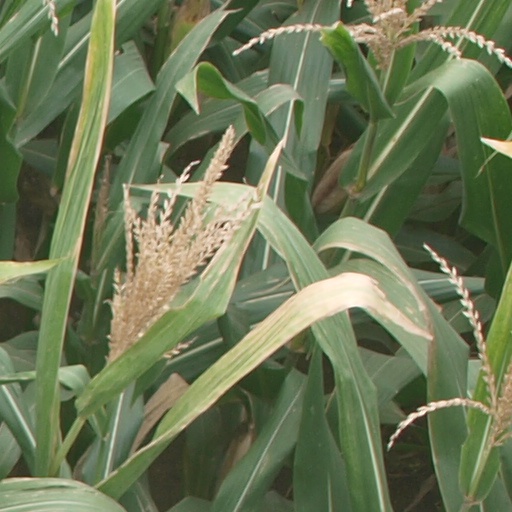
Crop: maize; corn